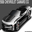
Label: automobile